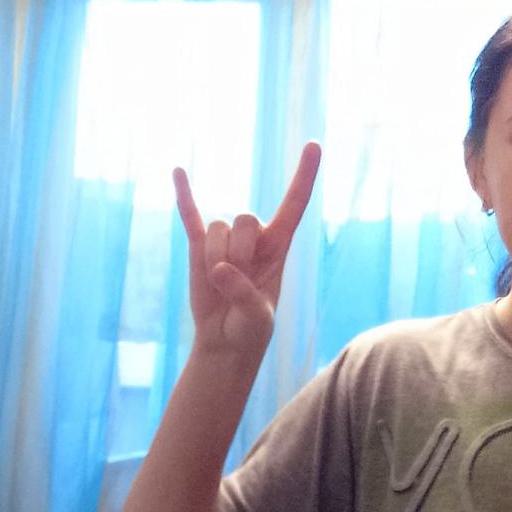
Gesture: rock